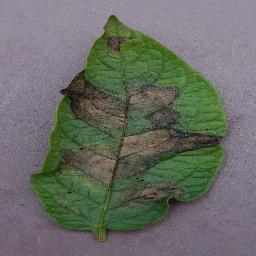
Label: Potato___Late_blight